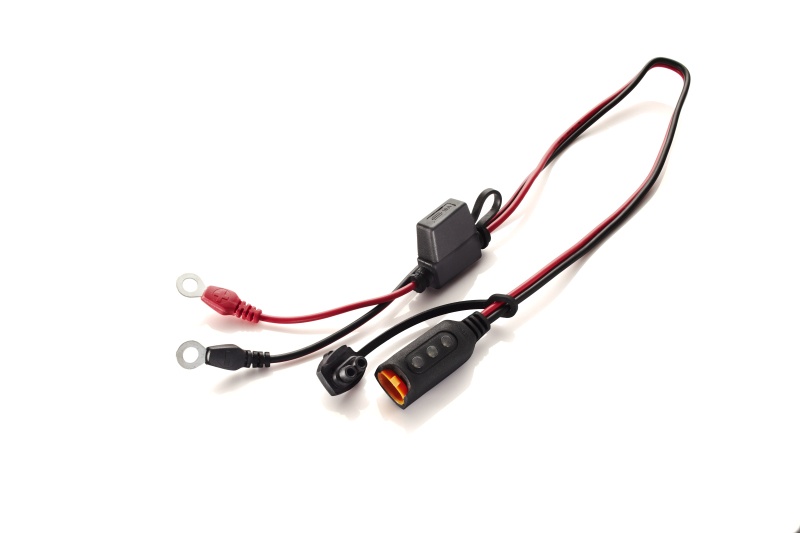
CTEK Accessory - Comfort Indicator Eyelet
CTEK Accessory - Comfort Indicator Eyelet User 3
Brand: CTEK
Category: Vehicles & Parts > Vehicle Parts & Accessories > Electric Vehicle (EV) Parts & Accessories > Battery Management Systems